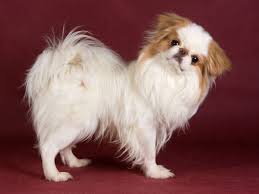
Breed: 249-n000106-Japanese_spaniel